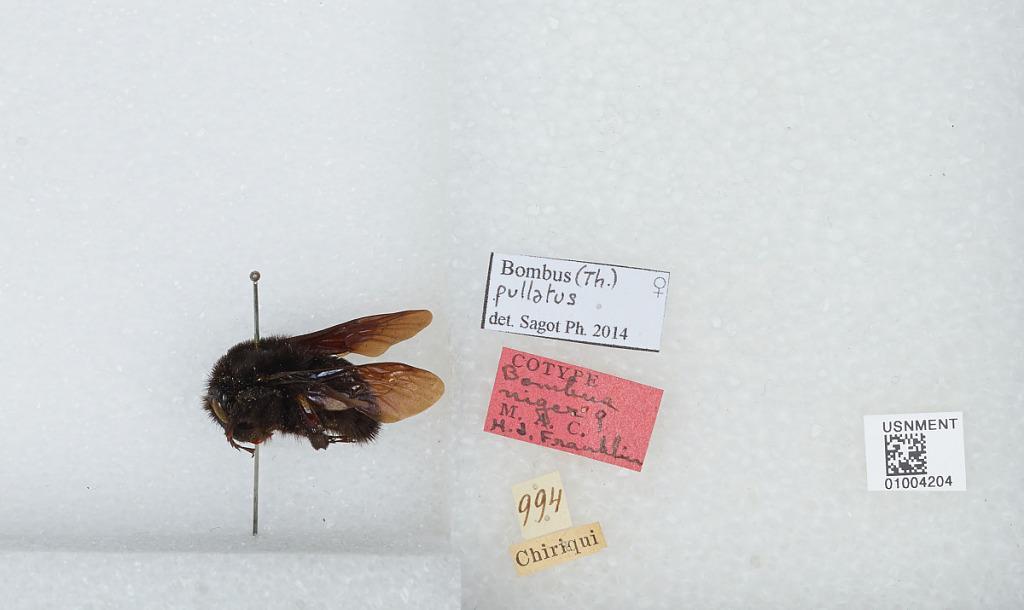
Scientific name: Bombus (Fervidobombus) atratus Franklin
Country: Panama
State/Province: Chiriqui
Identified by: Sagot